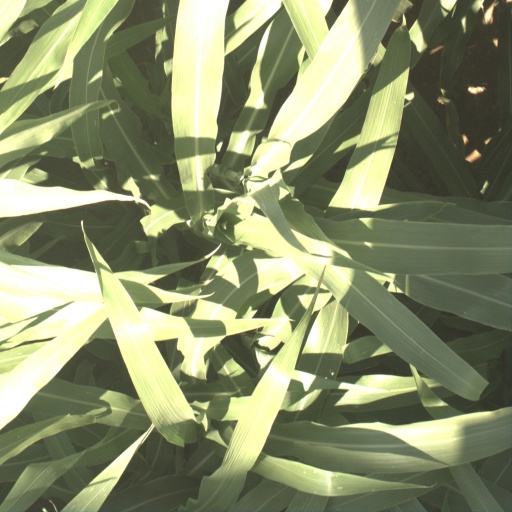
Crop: sorghum